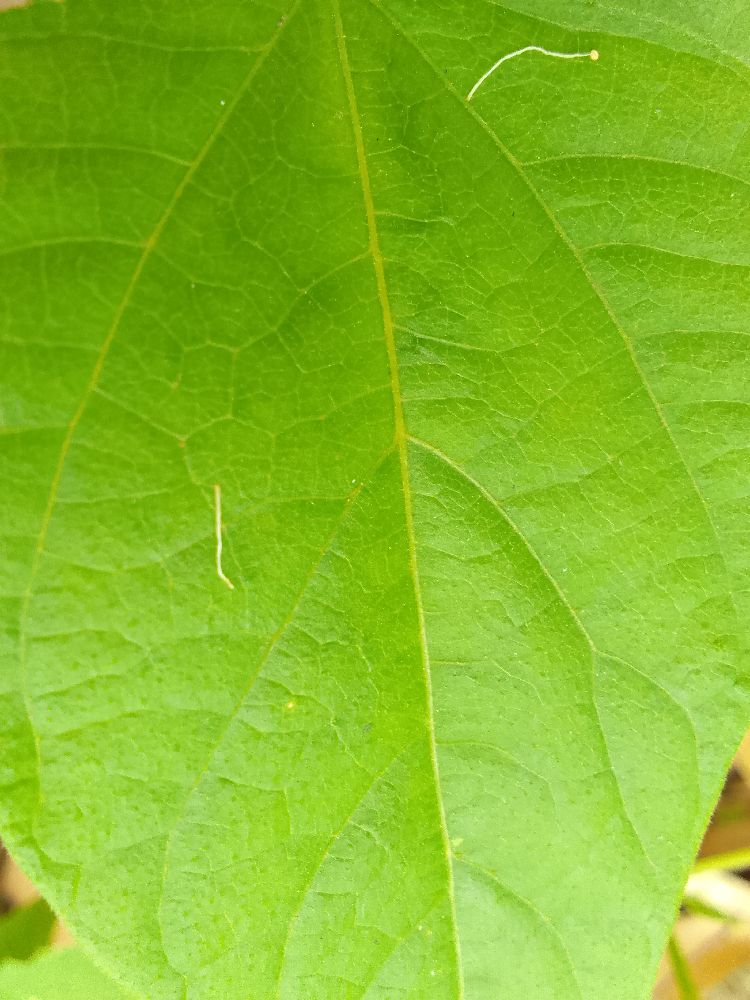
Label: healthy